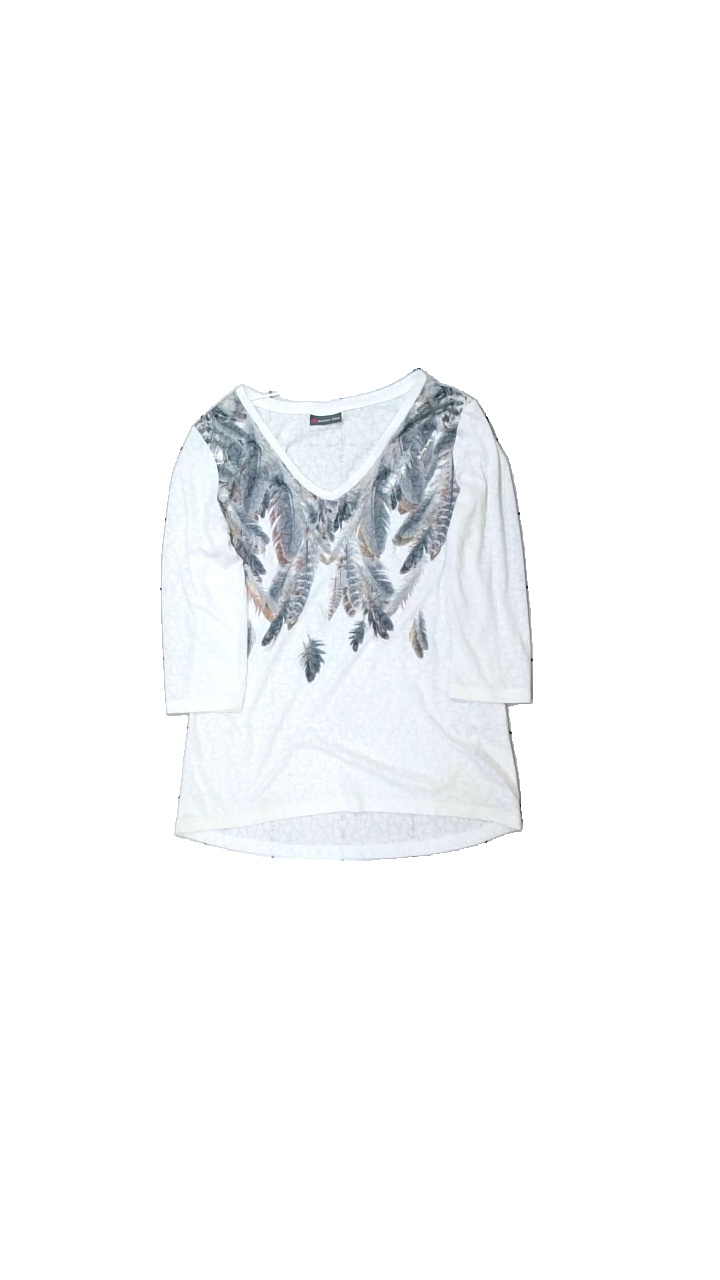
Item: Top (Ladies)
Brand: Street One
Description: genomslinlig top med tryck
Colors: White, Grey, Orange, Red, Green, Black
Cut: V-collar
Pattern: Other
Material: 100% polyester
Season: All
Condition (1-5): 3
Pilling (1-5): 4
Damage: nopprigt
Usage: Export
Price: <50